Answer in natural language. Which object is closer to the camera taking this photo, desk or black lshaped countertop? Choose between the following options: black lshaped countertop or desk
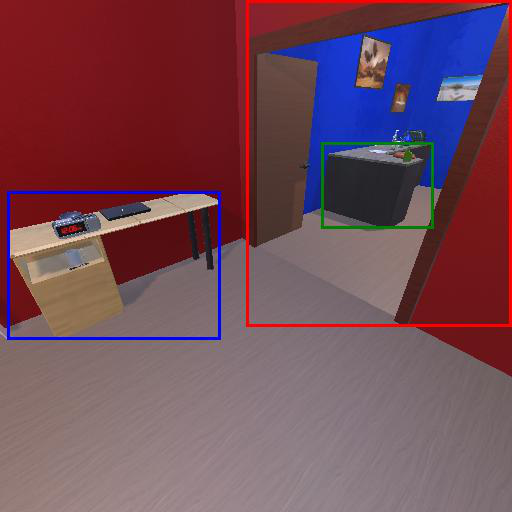
<answer>desk</answer>